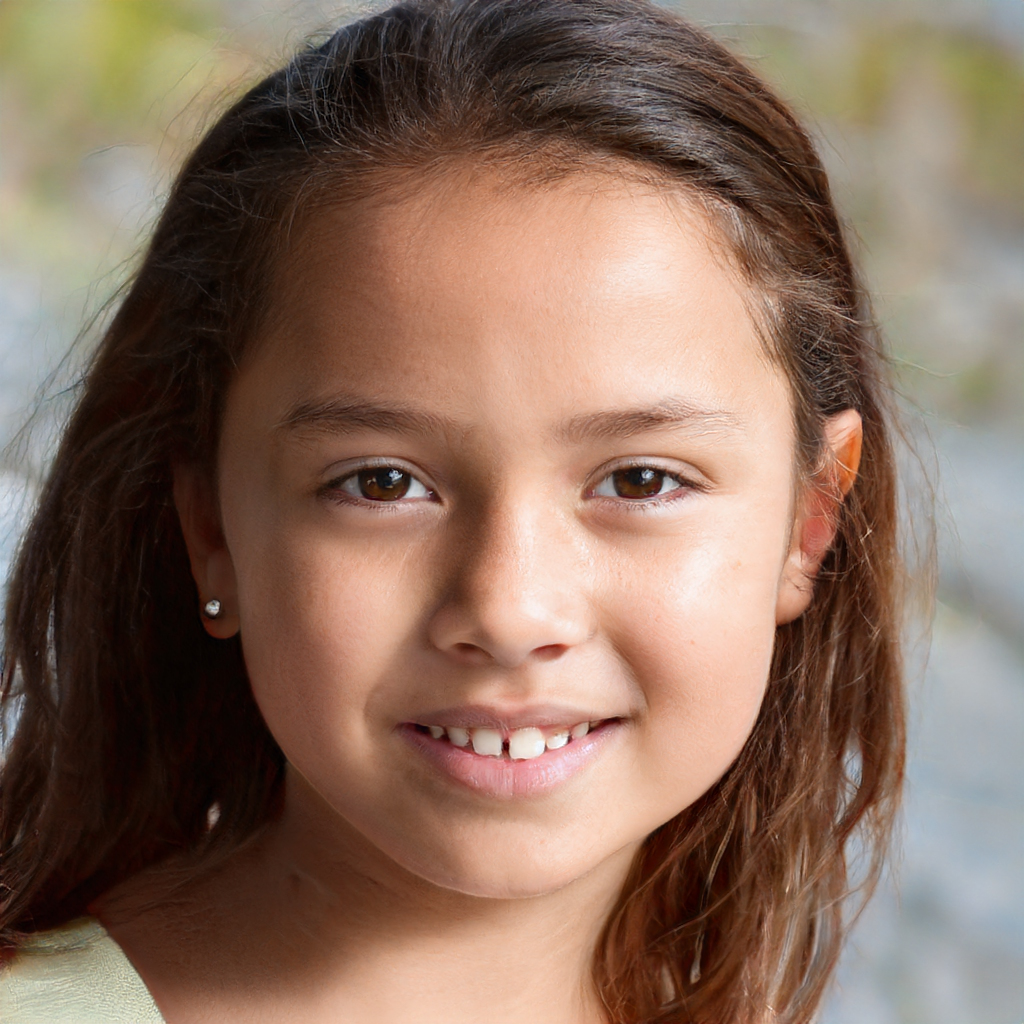
Gender: Female